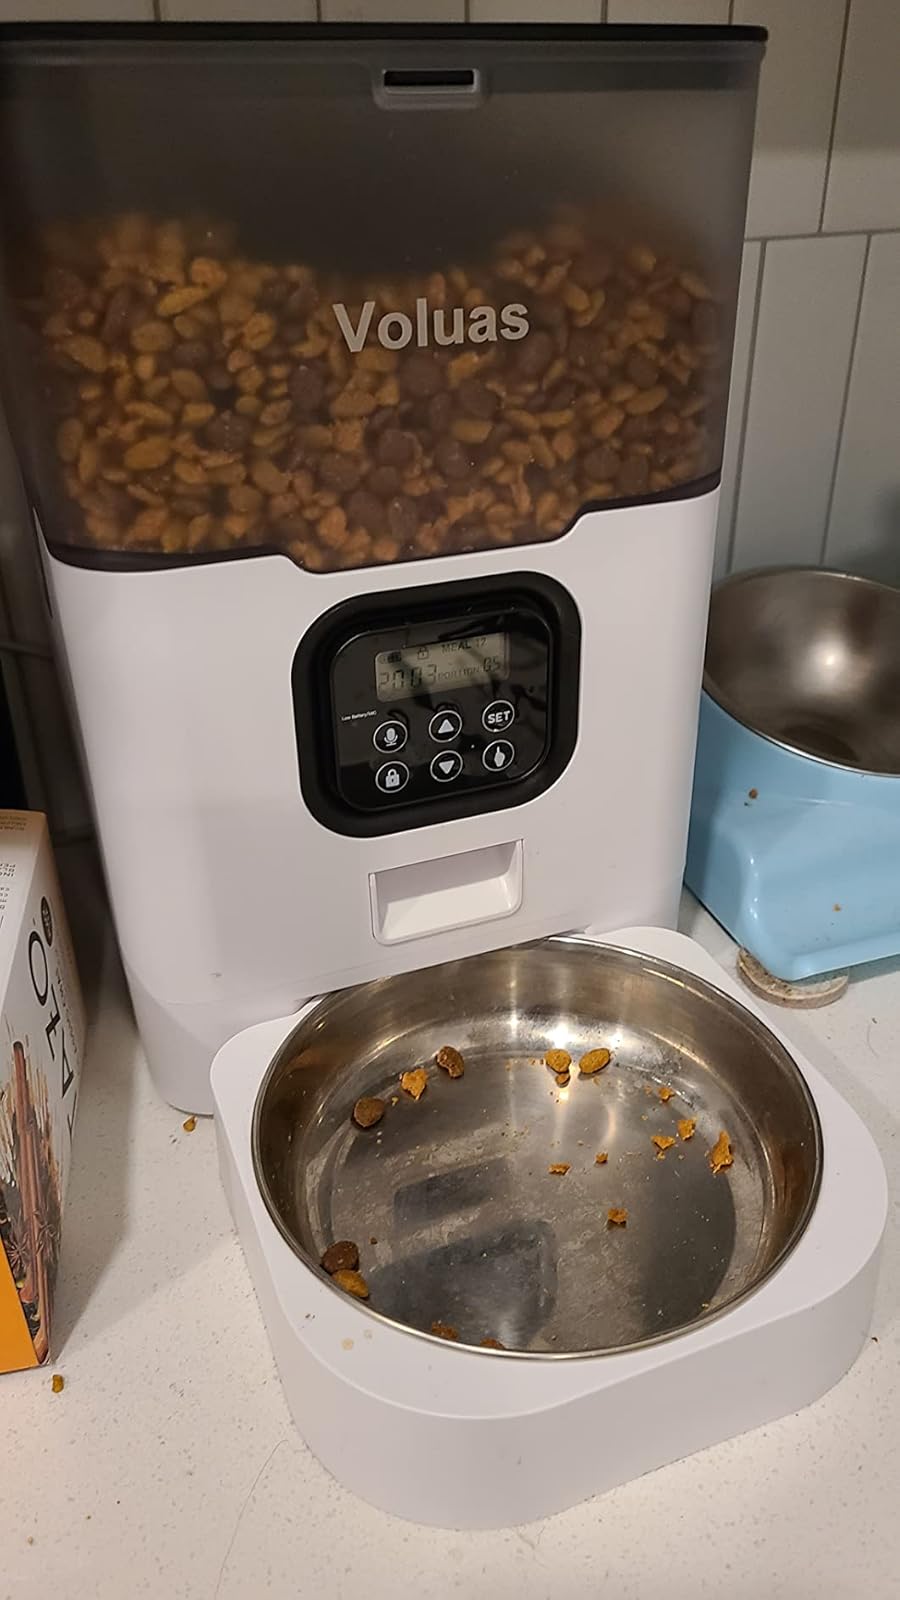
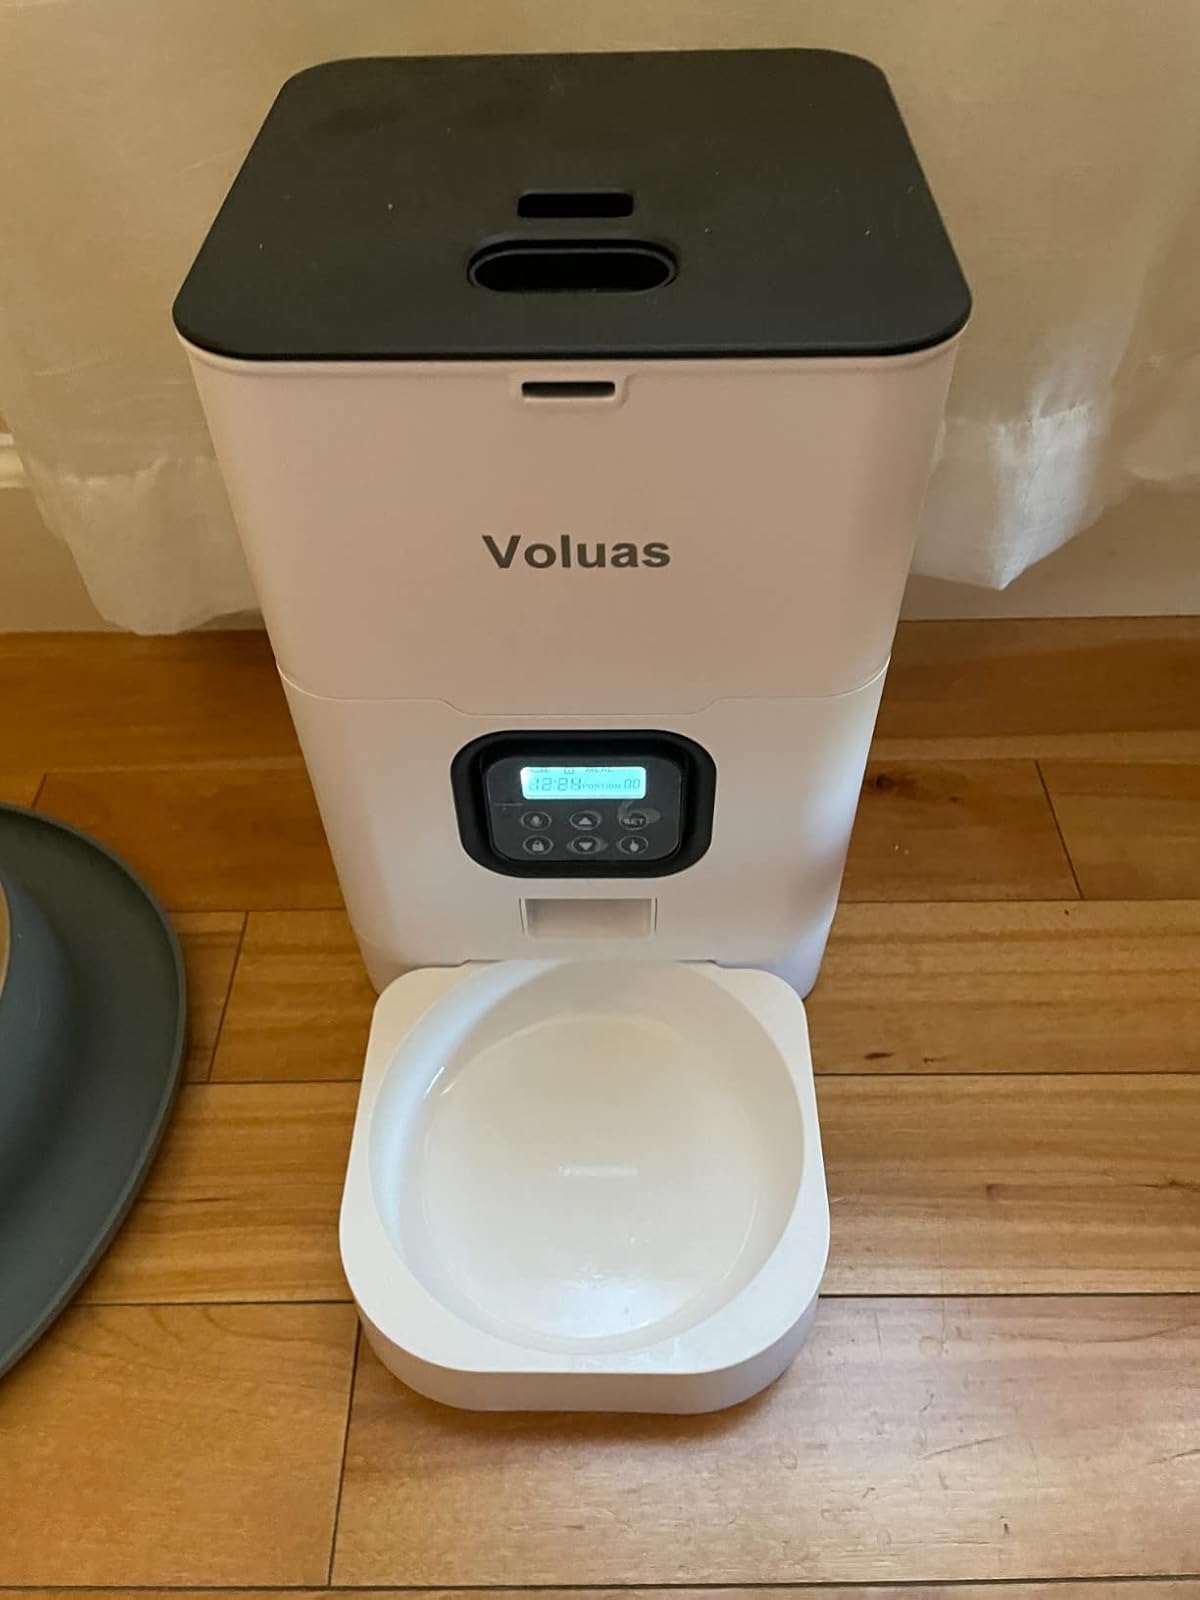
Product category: items_feeder
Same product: no